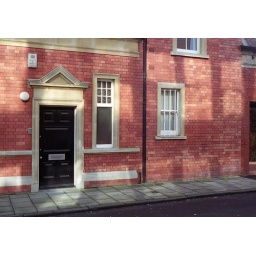
These reflections were cast on this wall by the windows of the shop opposite.